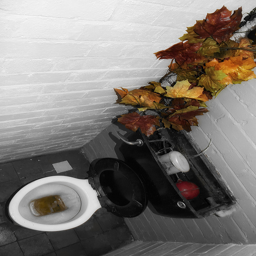
A black and white toilet sitting in a bathroom next to a plant filled with waste.
A bathroom toilet with a fall foliage decoration in the corner.
a sky view in to a bathroom overlooking a toilet
A black and white toilet with autumn leaves for decoration.
A white toilet and plant in a small room.